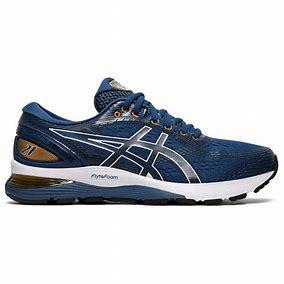
Brand: Asics
Model: Gel Nimbus 21